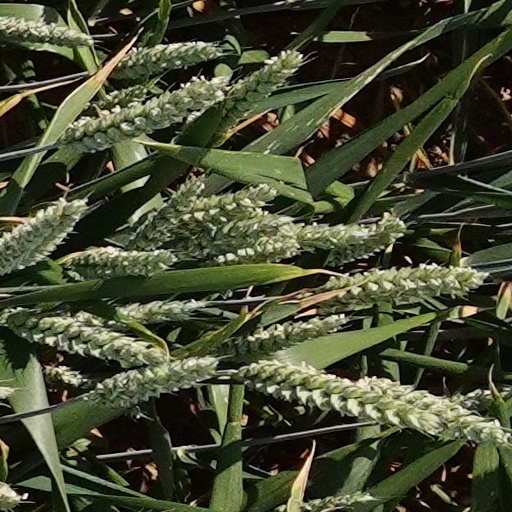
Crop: wheat